Mera Pehla Pyar

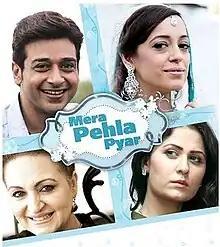

Mera Pehla Pyar is a Pakistani television drama series aired on ARY Digital. It is written by Syed Zain Raza and Jewairia Hafeez, directed by Sohail Javed, and produced by Asif Raza Mir and Babar Javed. It stars Faysal Quraishi, Shazia Naz and Sana Javed.